Hans Daucher

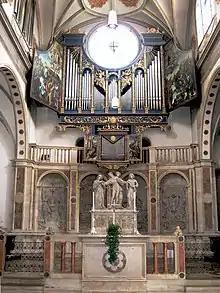
The high altar of the St. Annakirche

Hans and his father, the sculptor and woodcarver Adolf Daucher (c. 1460, Ulm – c. 1524, Augsburg), both worked in Augsburg and belonged to the Ulm School. Either Hans or Adolf produced the altarpiece weighing 370 talents which has been on the high altar of the Evangelical Lutheran St. Annenkirche in Annaberg-Buchholz, though it was long thought to be a collaboration between them. Some of its materials originated in the Ore Mountains on the Czech border, 403 kilometres from Augsburg. In 1522 the work was unveiled in the 'Hauptchor' or upper choir of the church. The Solhofen limestone sculptures were surrounded by a framework made up of ten different types of Italian marble. Hans is also known to have worked independently on the Fugger Chapel in the same church after 1512 – its central "Corpus Christi" and "Lamentation of Christ" groups, the putti on the marble balustrade in front of the chapel and the choir stalls are his work.